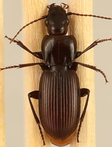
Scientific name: Pterostichus restrictus
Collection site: Rocky Mountains NEON (RMNP), plot RMNP_014